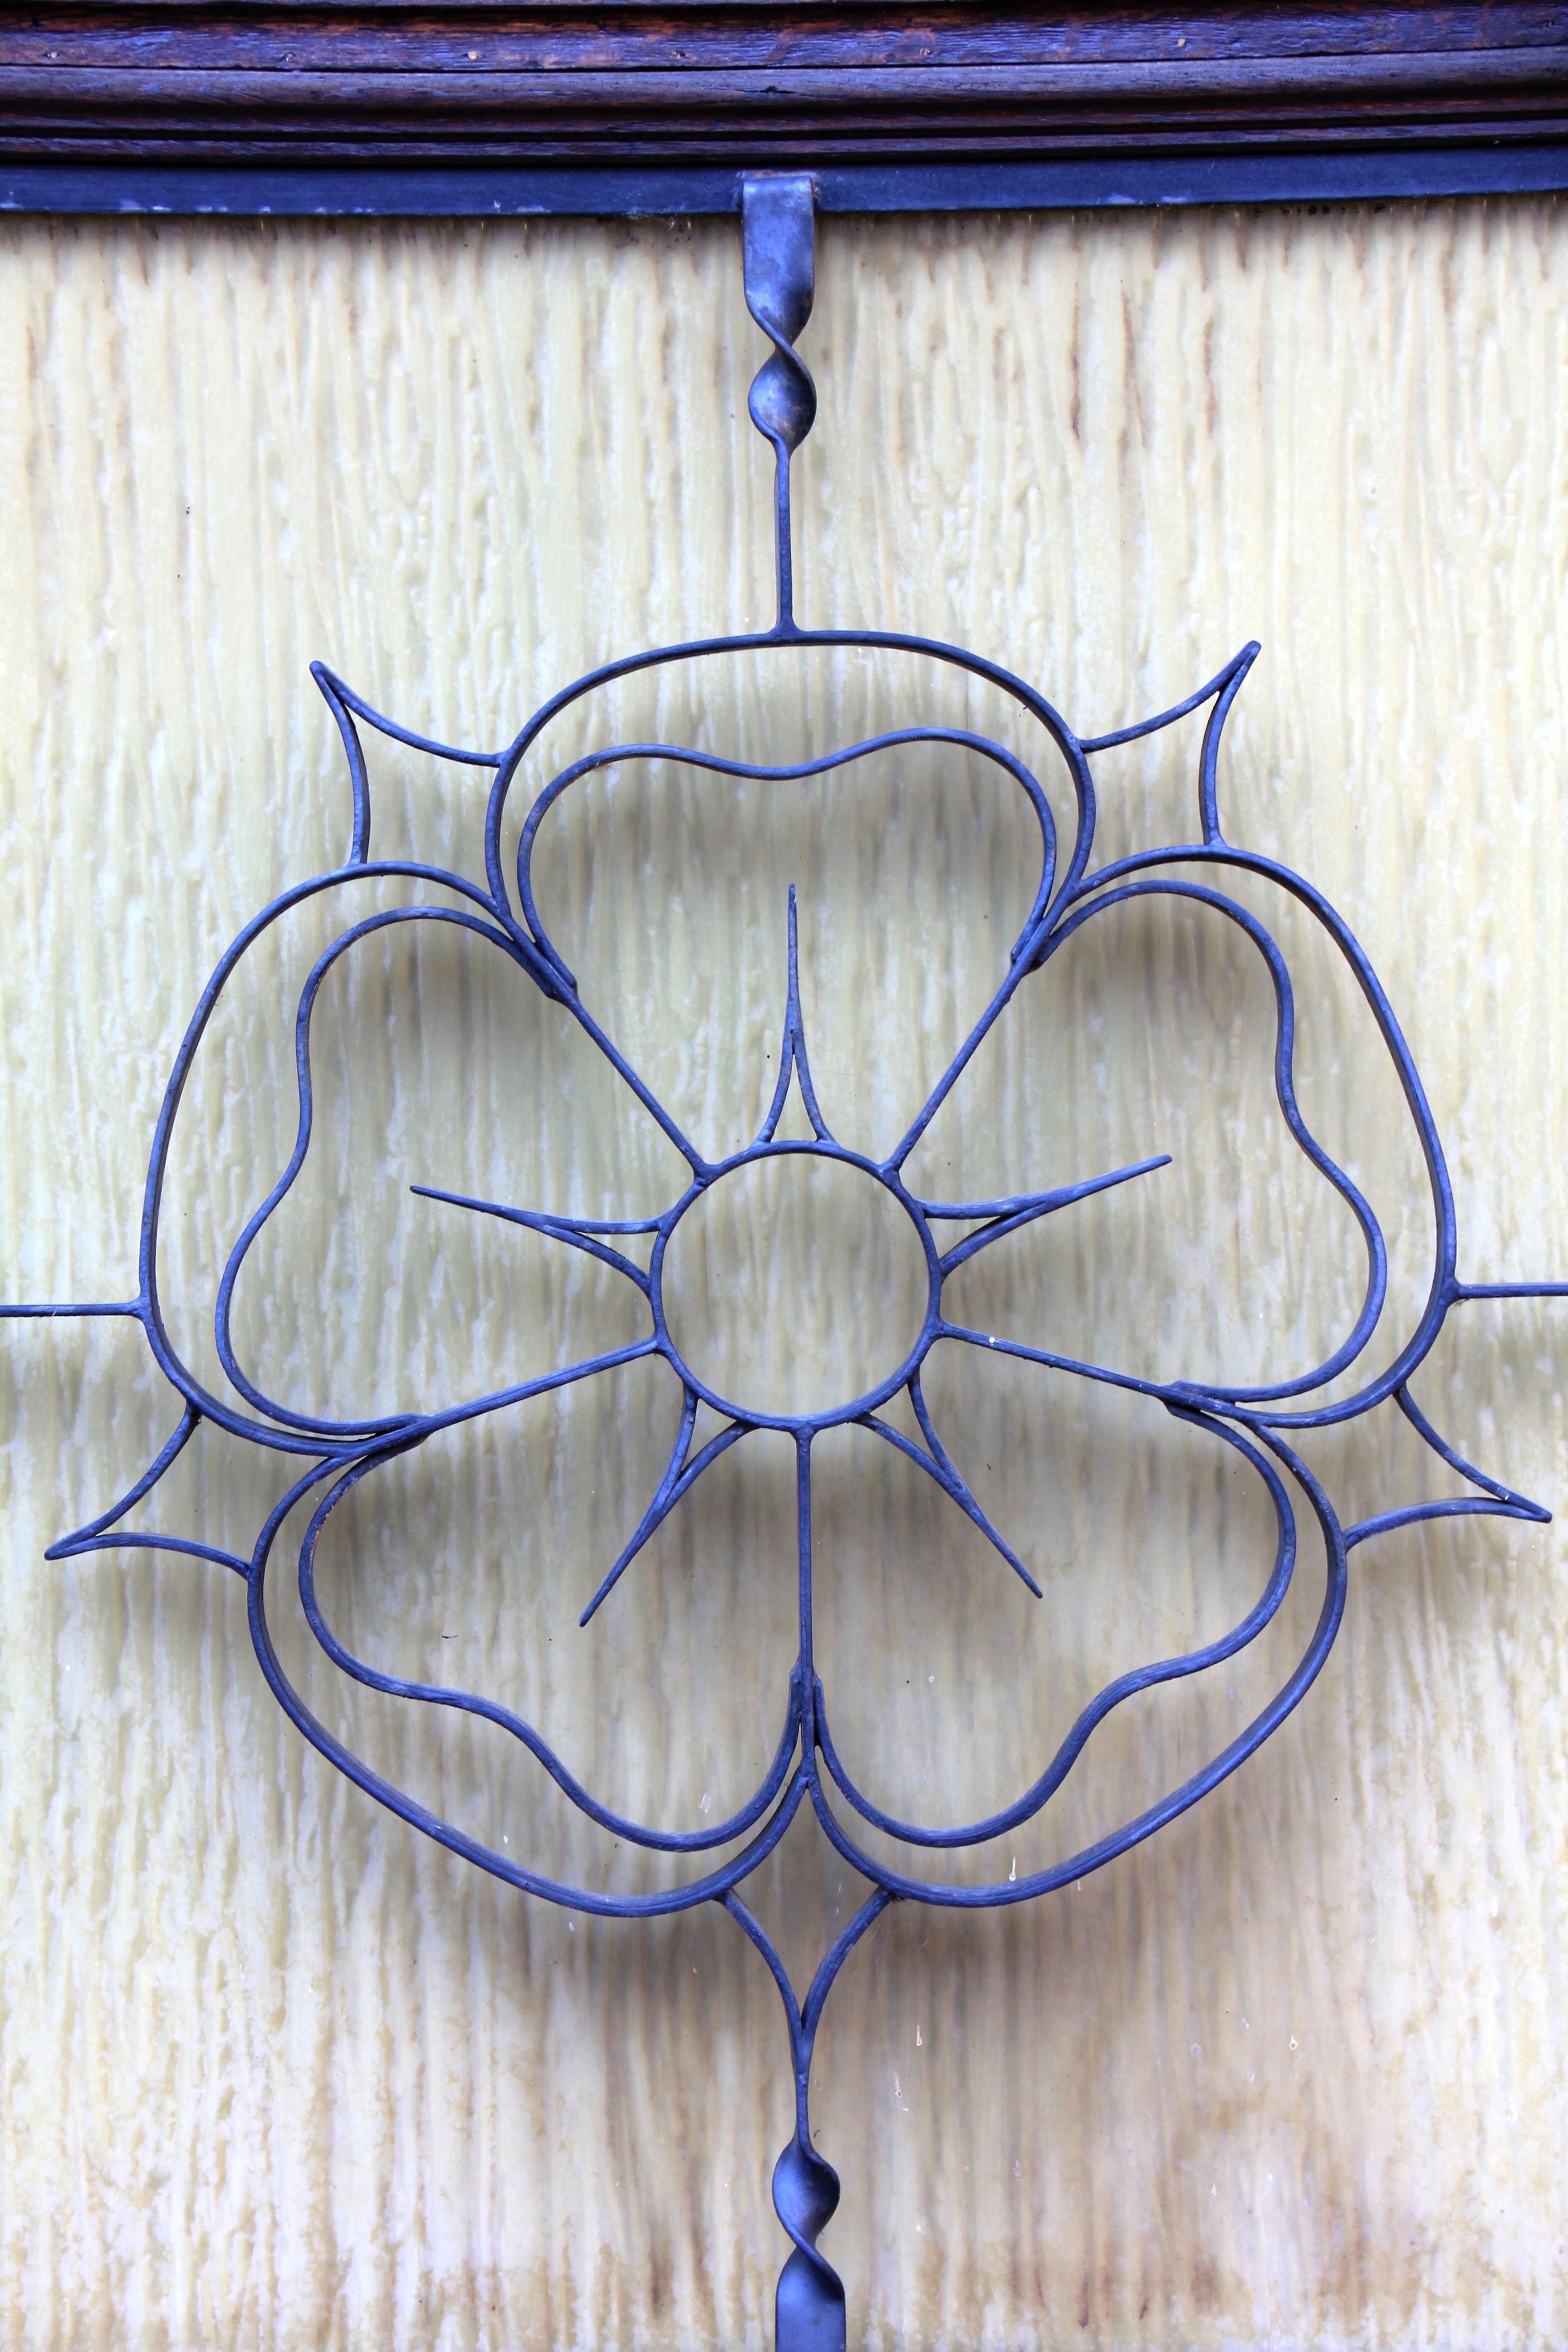
flower, rose, pattern, blue, lighting, door, material, circle, art, lippe rose